Edward Sternaman

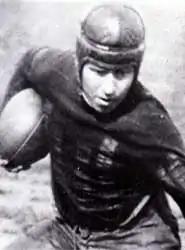

Edward Carl "Dutch" Sternaman (February 9, 1895 – February 1, 1973) was an American player and owner in professional football for the Chicago Bears of the National Football League (NFL). A star halfback for the University of Illinois, Sternaman was one of the key offensive players for the Bears during their formative years.